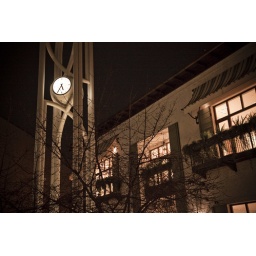
12/18/2010: Super fancy house with a huge clock outside, or just a William-Sonoma store in the mall